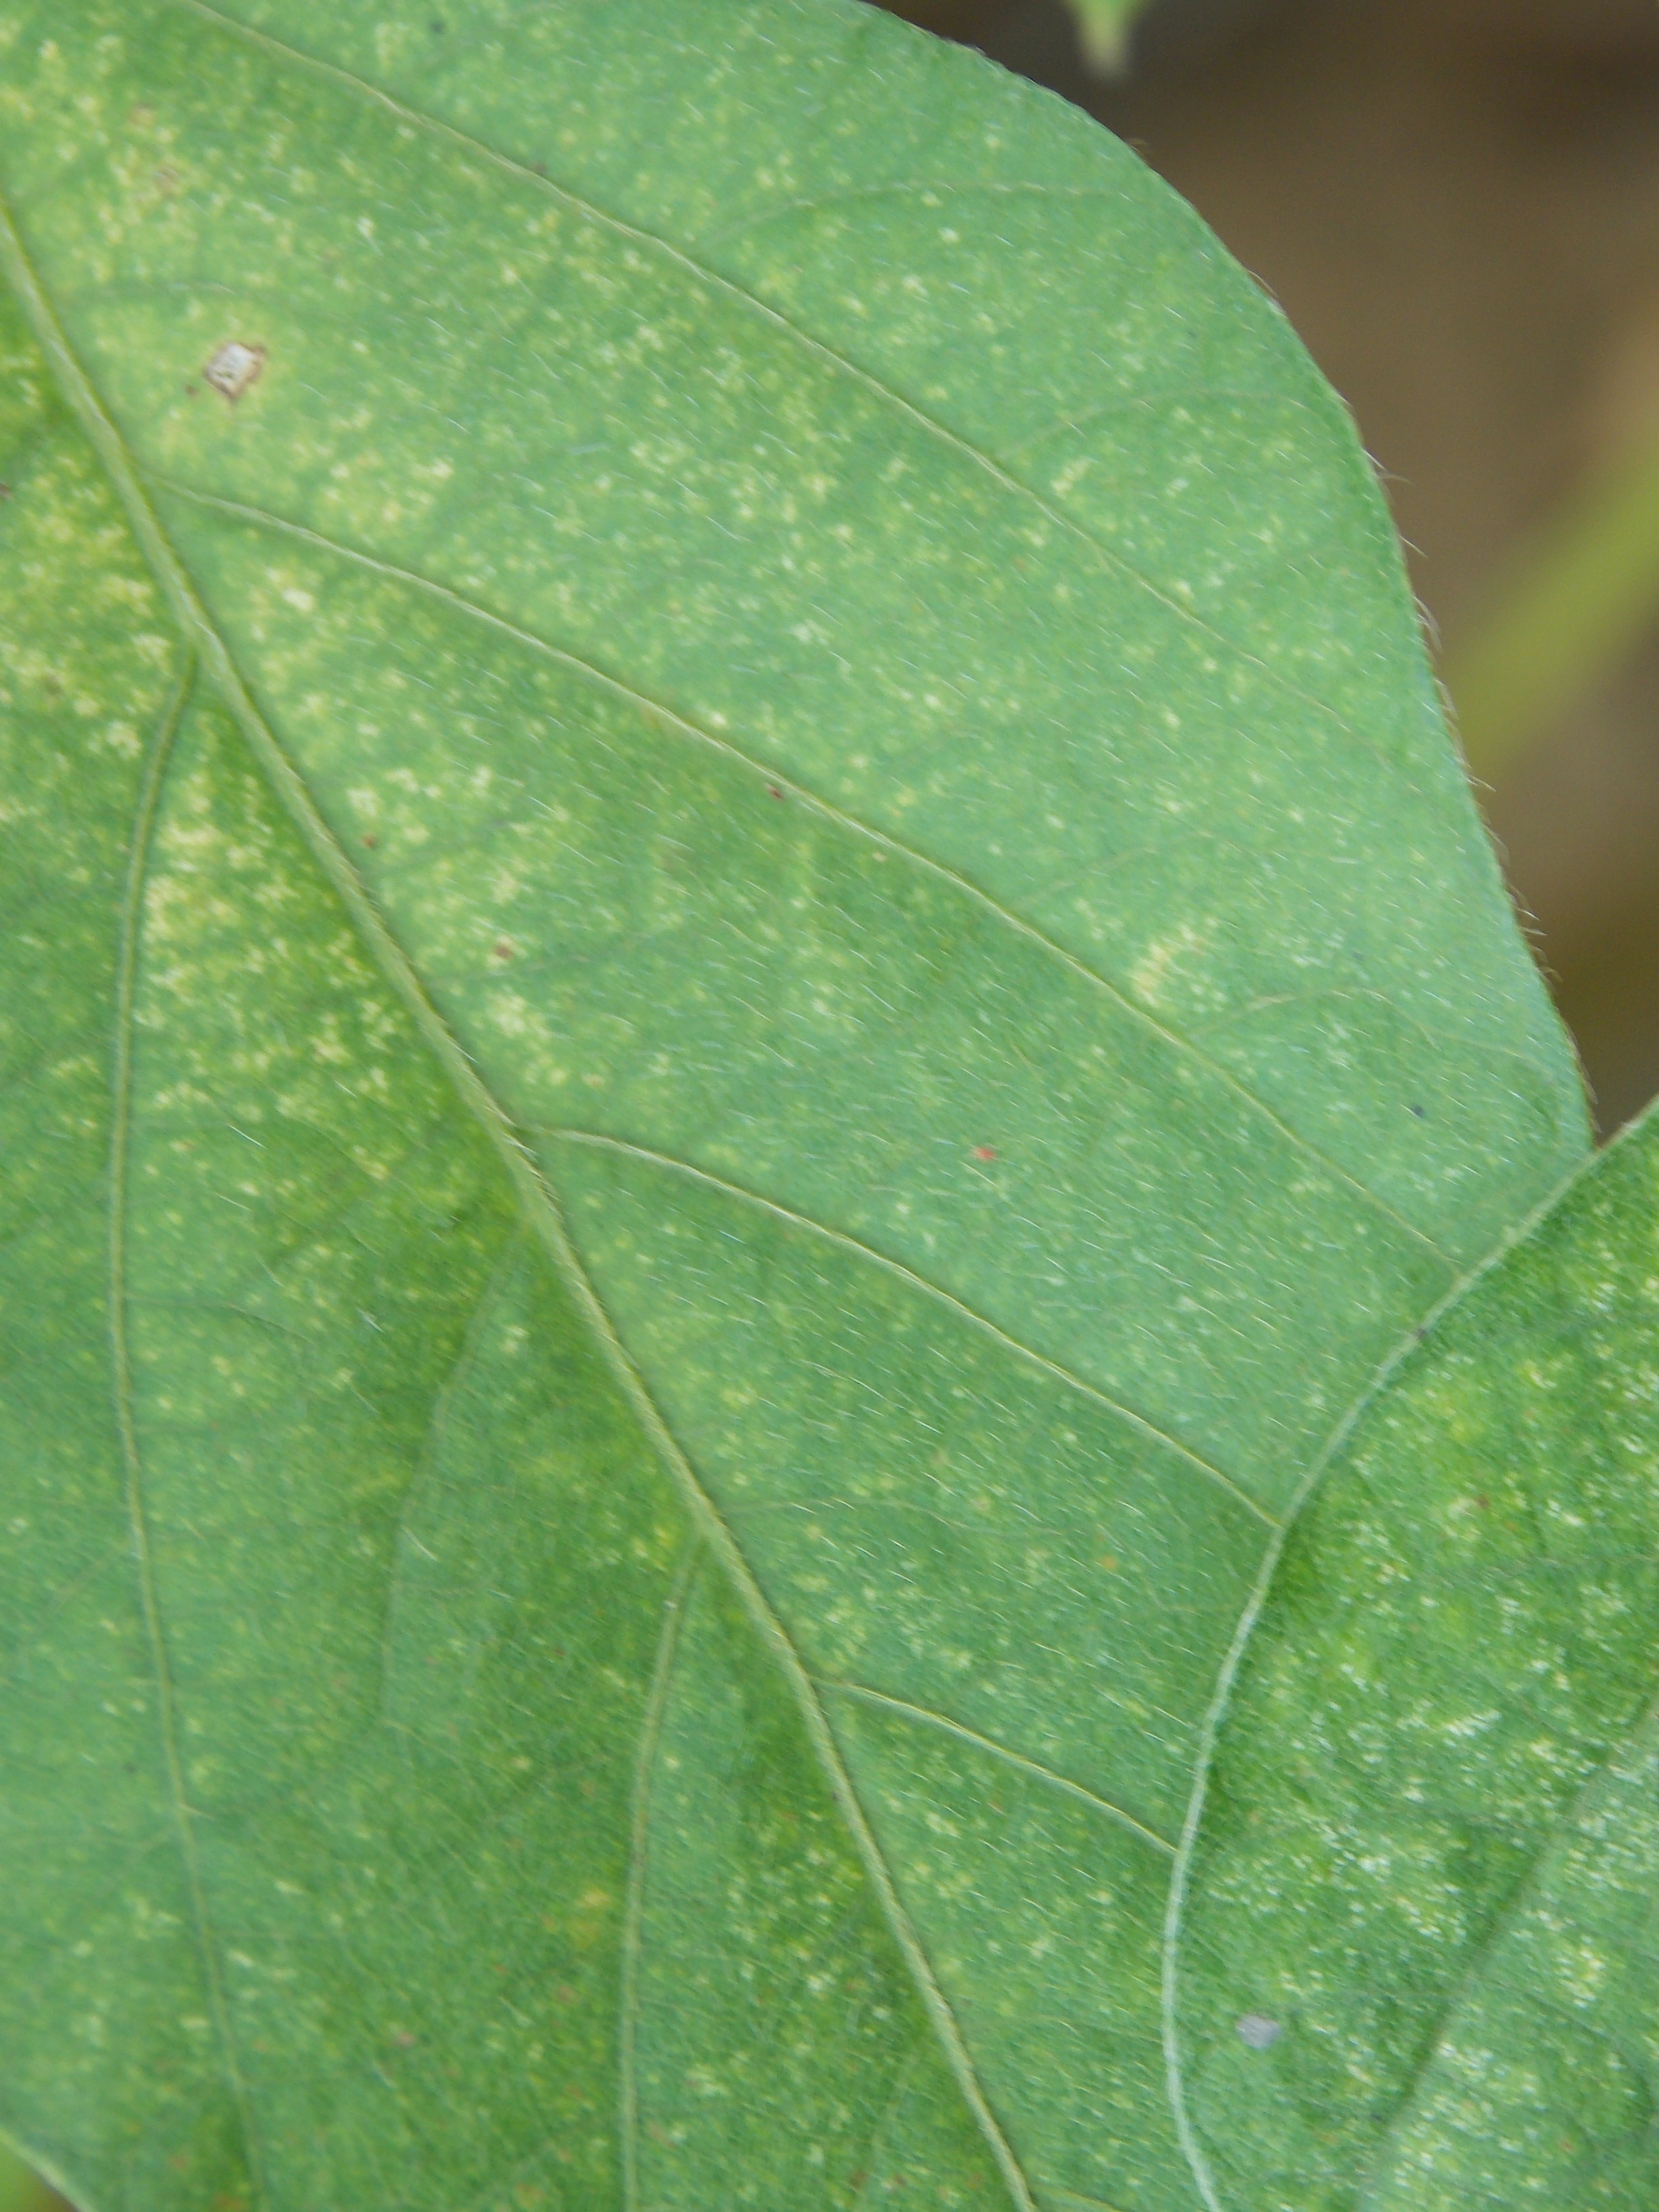
Label: Disease